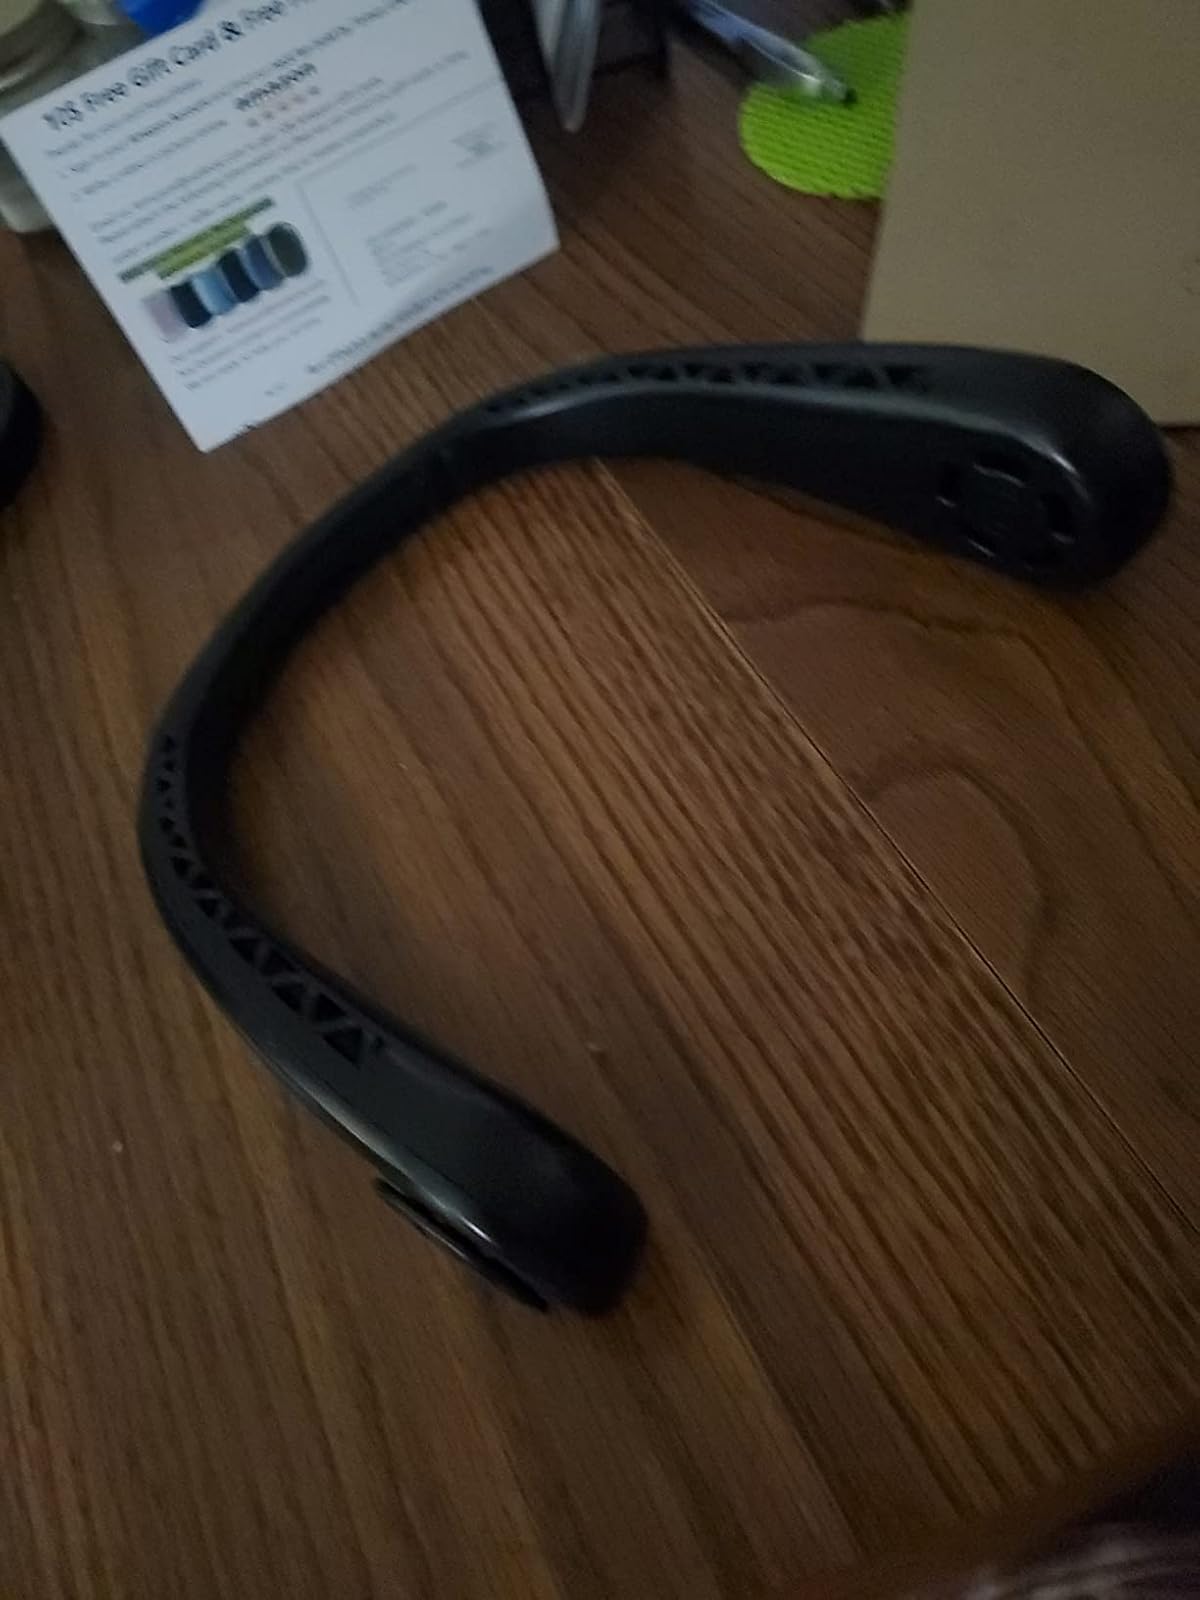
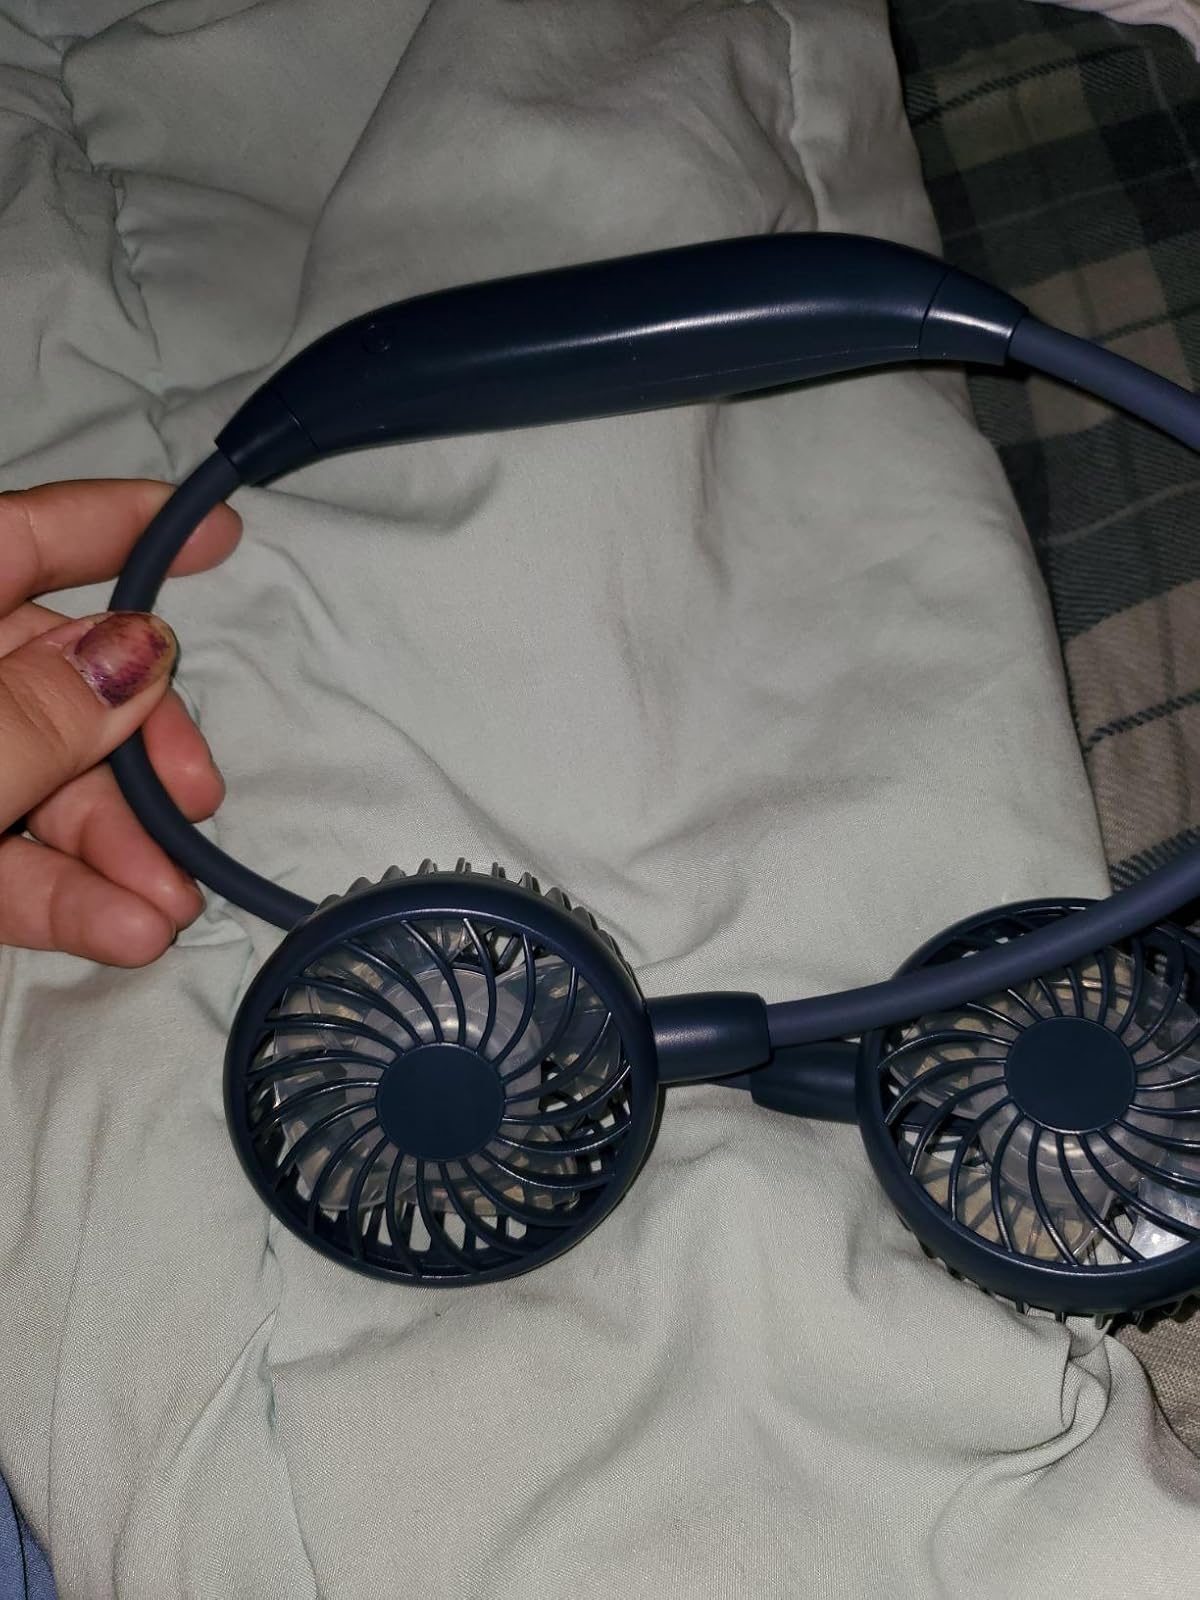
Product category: fan
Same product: no